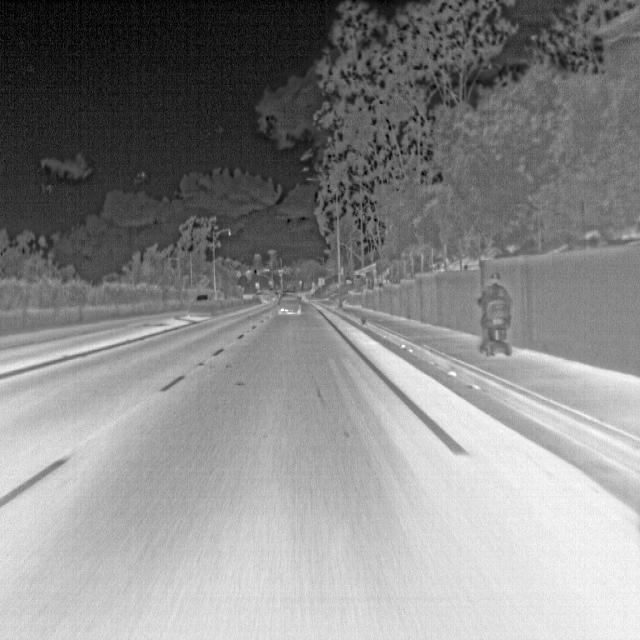
Detected objects:
label: person